Tollerodden

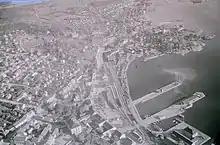
Tollerodden top right. The remainder of Archer's yard can be seen to the right with smaller boats being laid up outside the shed. Photo 1940–1960.

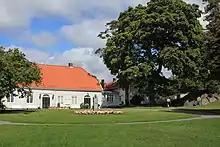
The Archer house where the summer cafe is located today.

When the parents were getting old, the brothers in Australia, decided to return home in 18 months shifts to look after them and a sister was also still living at home. Colin was no. 2 and arrived home in 1861. He was then well off with income from his part ownership in the farm and had also invested in other companies.